Kadal (1968 film)

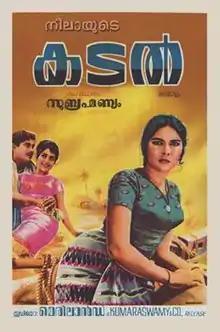
Poster

Kadal is a 1968 Indian Malayalam-language film, directed by M. Krishnan Nair and produced by P. Subramaniam. The film stars Madhu, Sharada, Thikkurissy Sukumaran Nair and Shobha. The film had musical score by M. B. Sreenivasan.